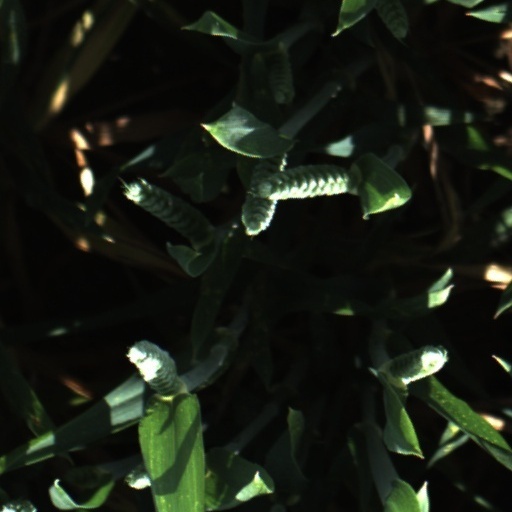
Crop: wheat